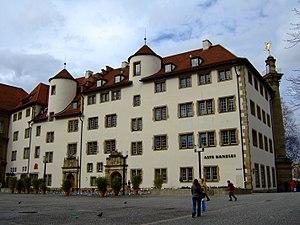
Stuttgart /ˈʃtutɡaʁt/ est la capitale du Land de Bade-Wurtemberg, dans le Sud de l'Allemagne. Sixième plus grande ville d'Allemagne, Stuttgart a une population de 613 392 habitants tandis que la région métropolitaine de Stuttgart en compte 5,3 millions.